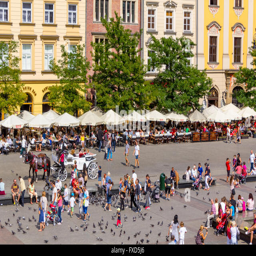
tourists walking view from above